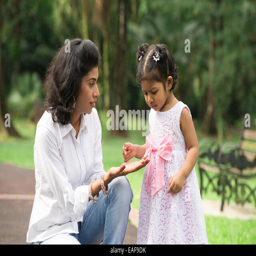
happy mother and daughter playing in the park .